LGBTQ culture in Washington, D.C.

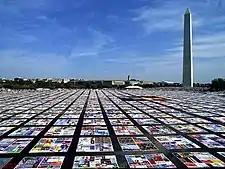
The AIDS Memorial Quilt on the National Mall

In 1970, activists from the civil rights movement, antiwar movement, and Black Panthers created the Gay Liberation Front-DC. The group staged public demonstrations and helped organize Washington's first gay pride in May 1972. The festival took place in Lafayette Park and at George Washington University and featured a dance, a drag show, and a religious celebration.